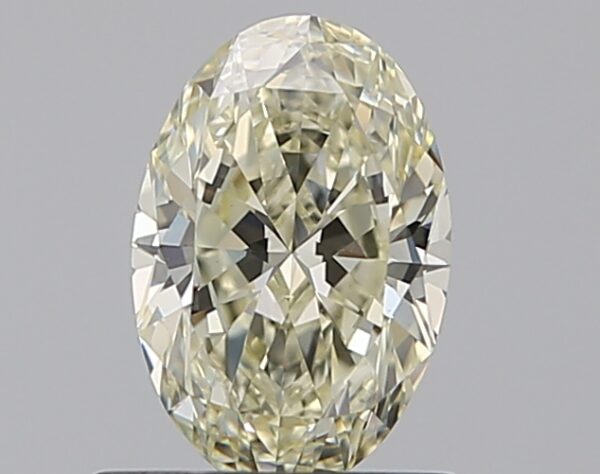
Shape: oval
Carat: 0.7
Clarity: VS1
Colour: N
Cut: EX
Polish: EX
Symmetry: EX
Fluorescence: ST
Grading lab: GIA
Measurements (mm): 7.26 x 4.84 x 2.96